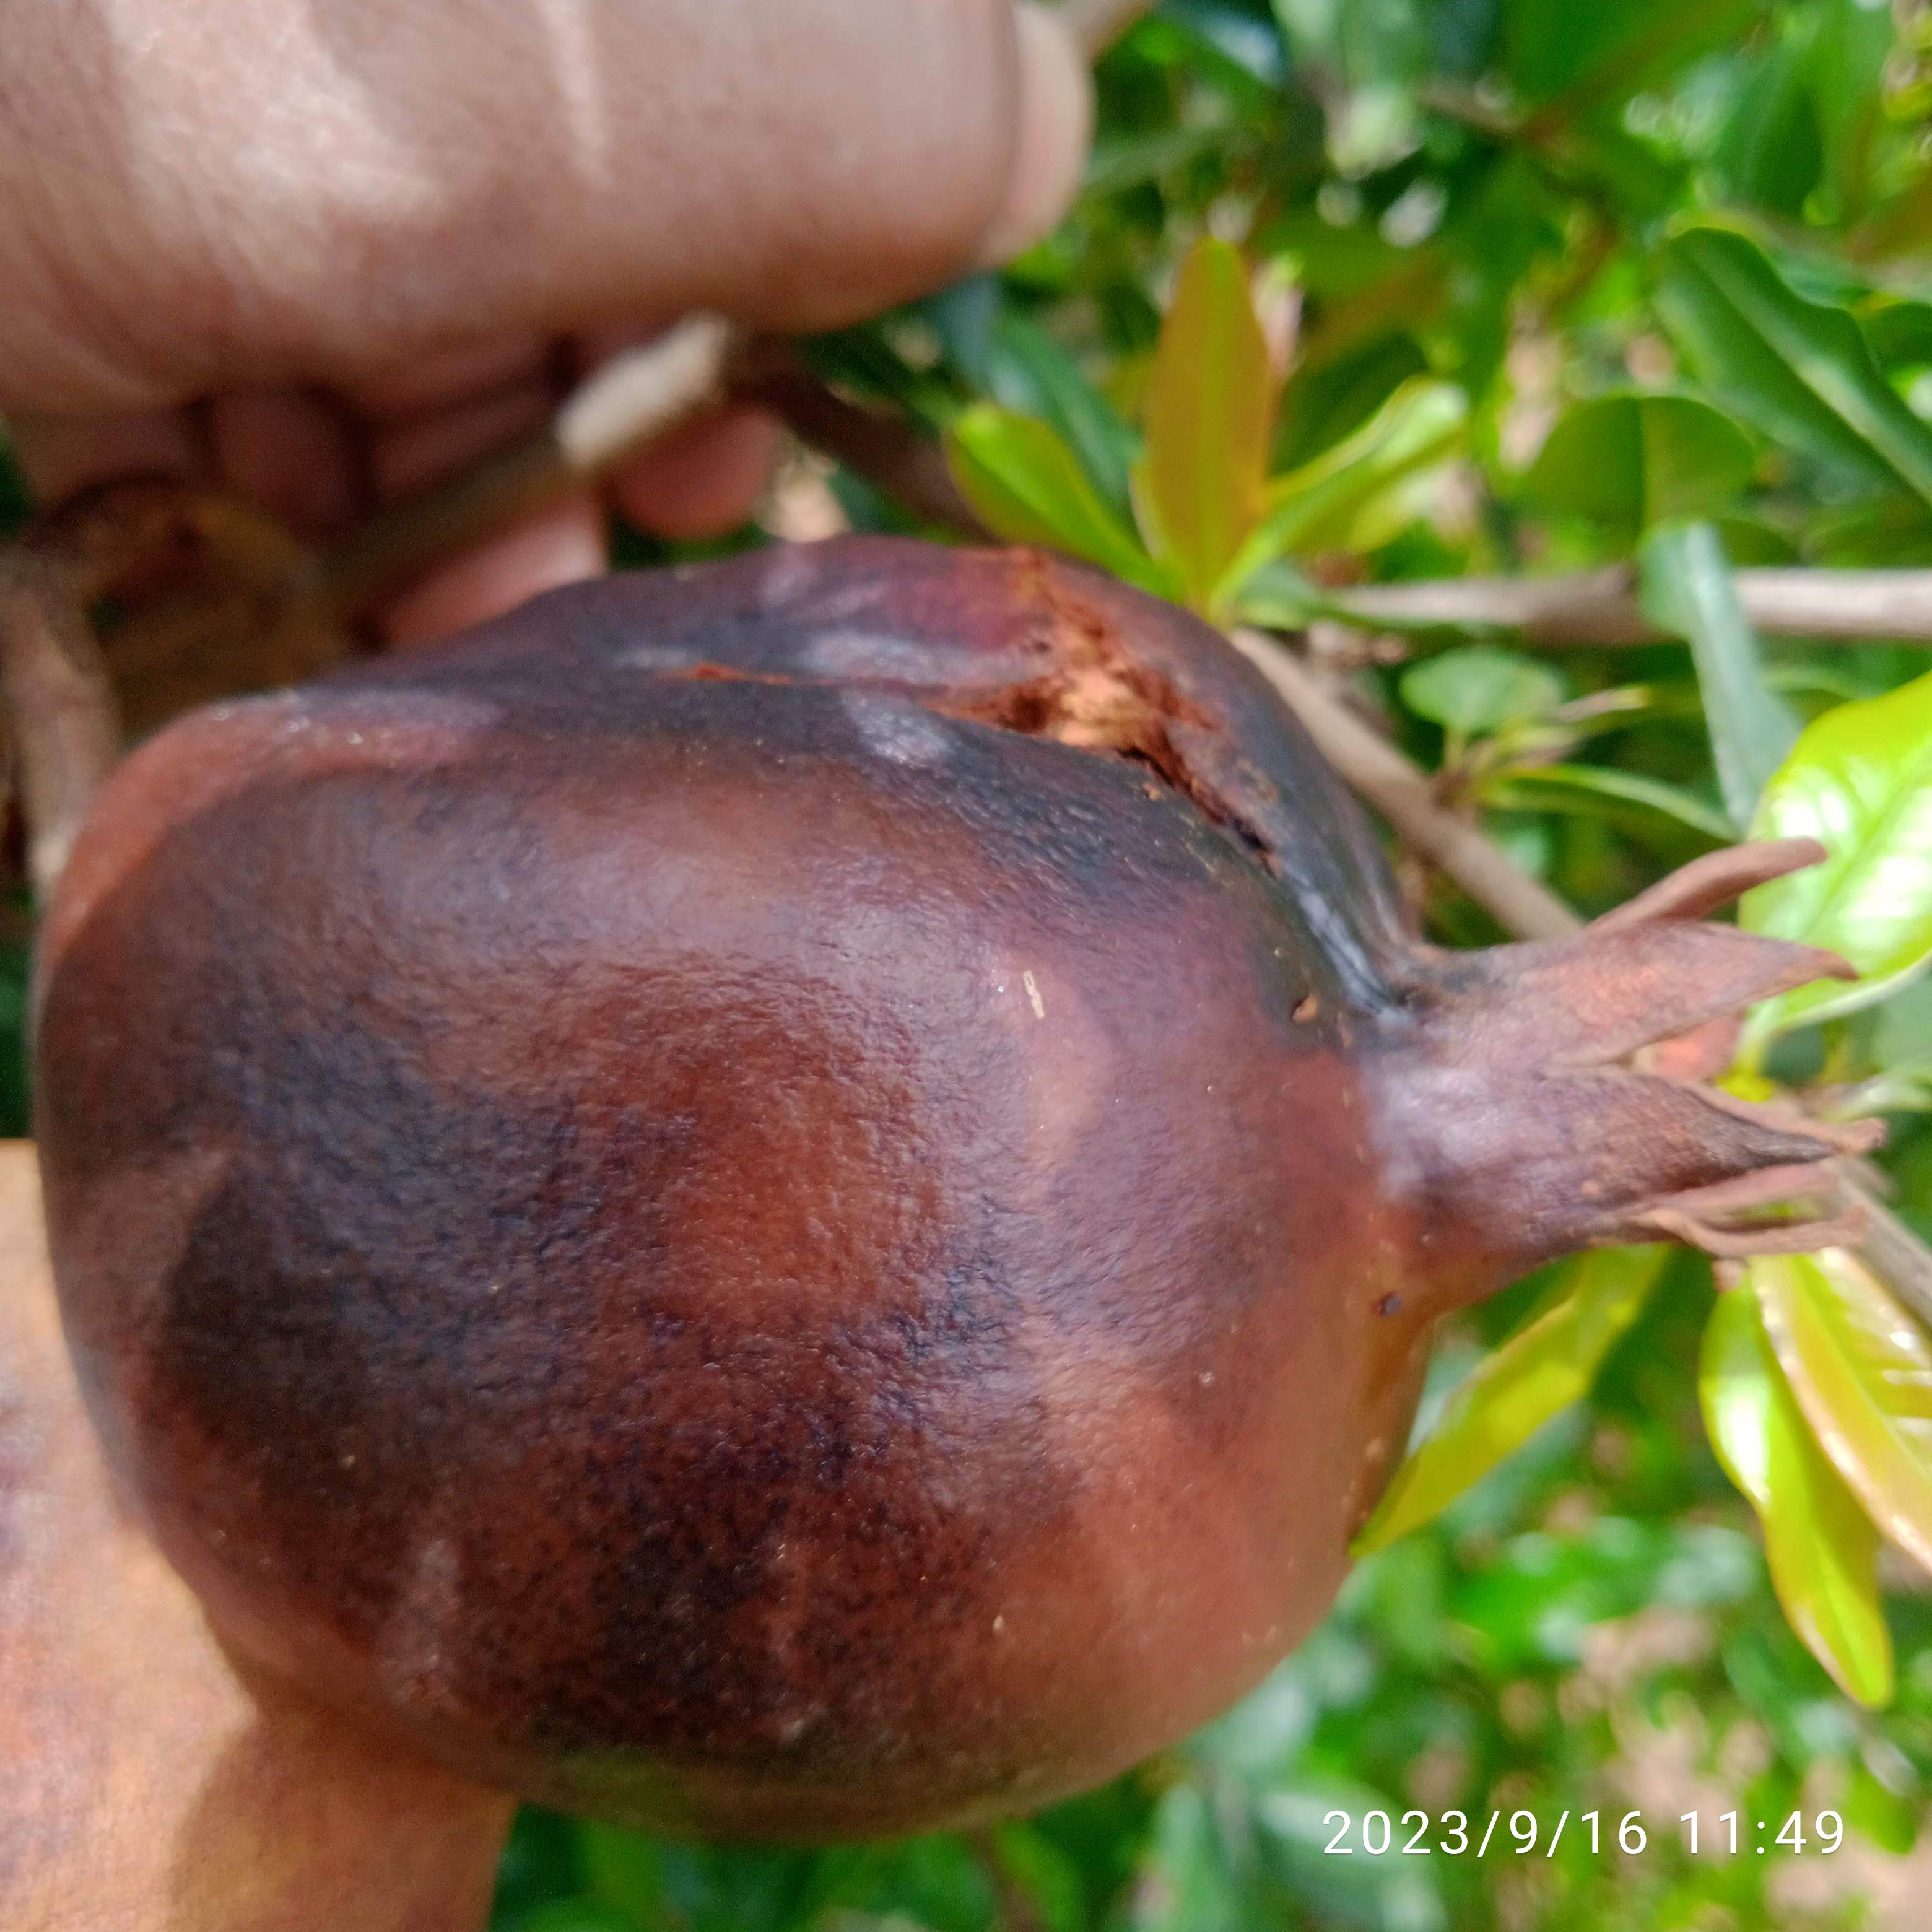
Label: Alternaria